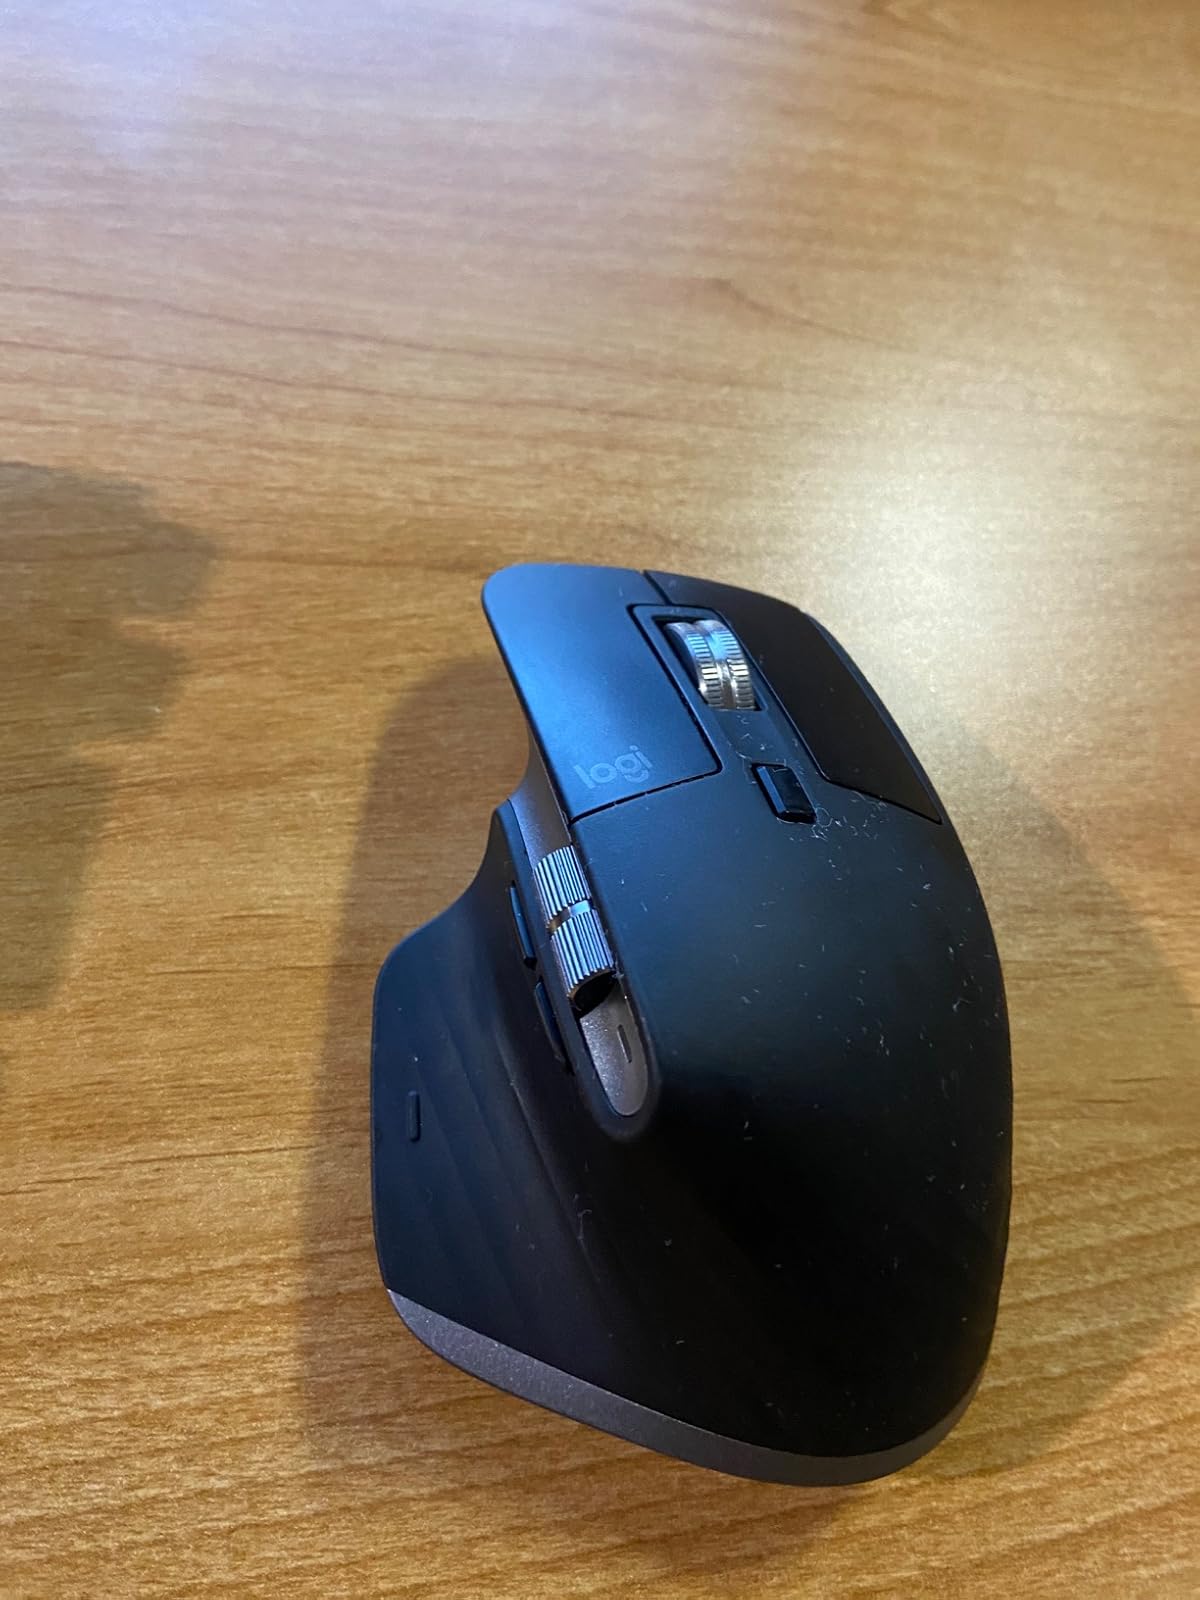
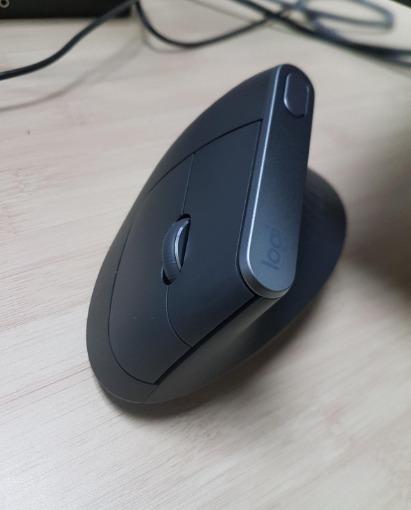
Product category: mouse
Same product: no